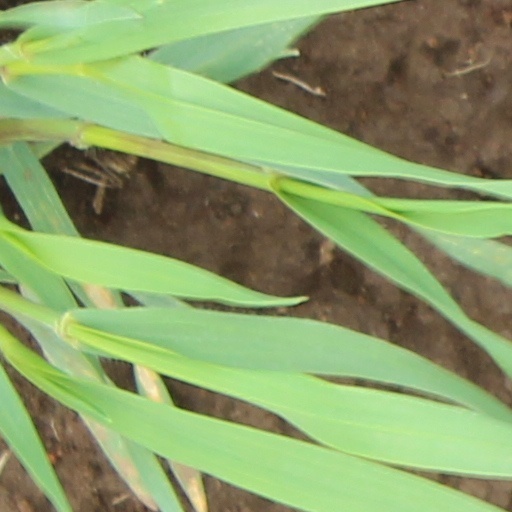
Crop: wheat